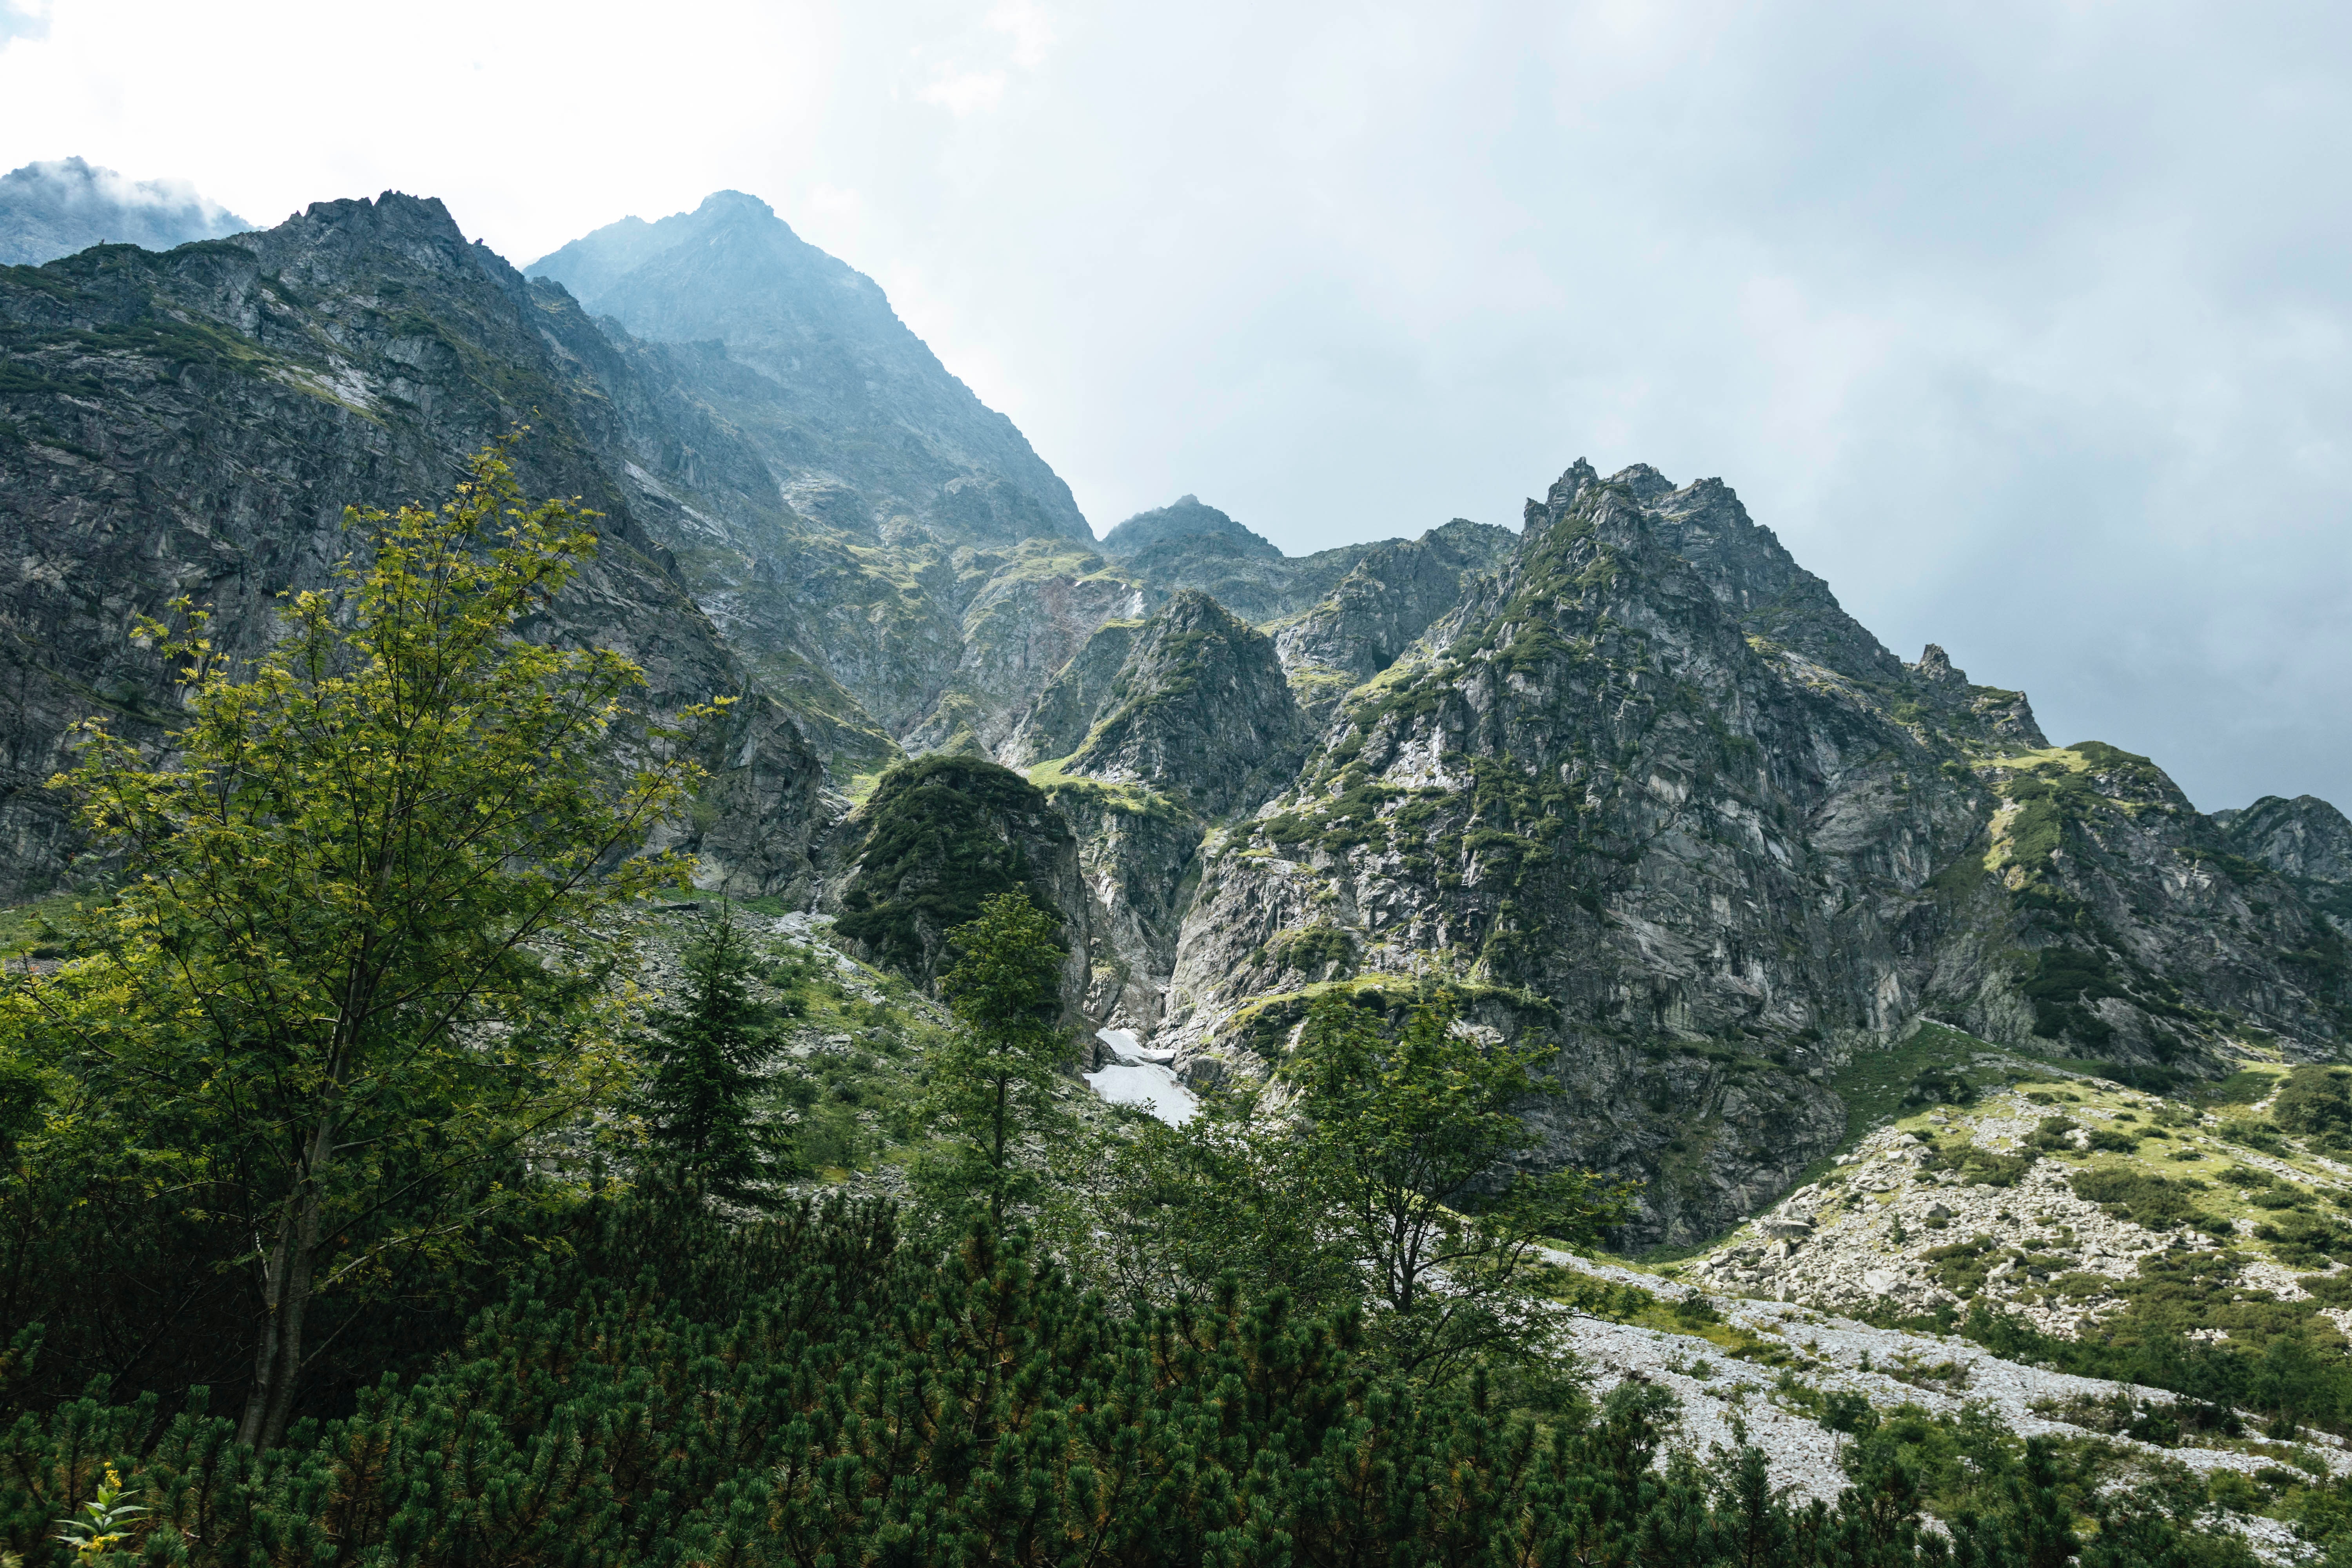
mountainous landforms, mountain, mountain range, highland, hill station, vegetation, ridge, nature reserve, wilderness, natural landscape, alps, massif, mount scenery, valley, hill, biome, ar te, jungle, terrain, national park, sky, rainforest, tropical and subtropical coniferous forests, forest, tree, fell, rock, summit, geological phenomenon, batholith, landscape, plant, ravine, mountain pass, cirque, escarpment